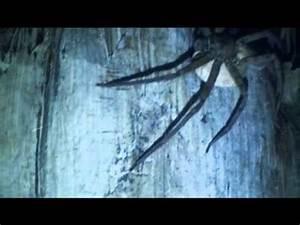
spider